Johnson RHJ-6 Adastra

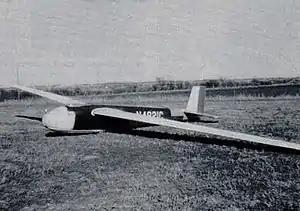

The Johnson RHJ-6 Adastra (English: "Star") was an American mid-wing, two-seat glider that was designed and constructed by Dick Johnson and first flown on 3 April 1960.